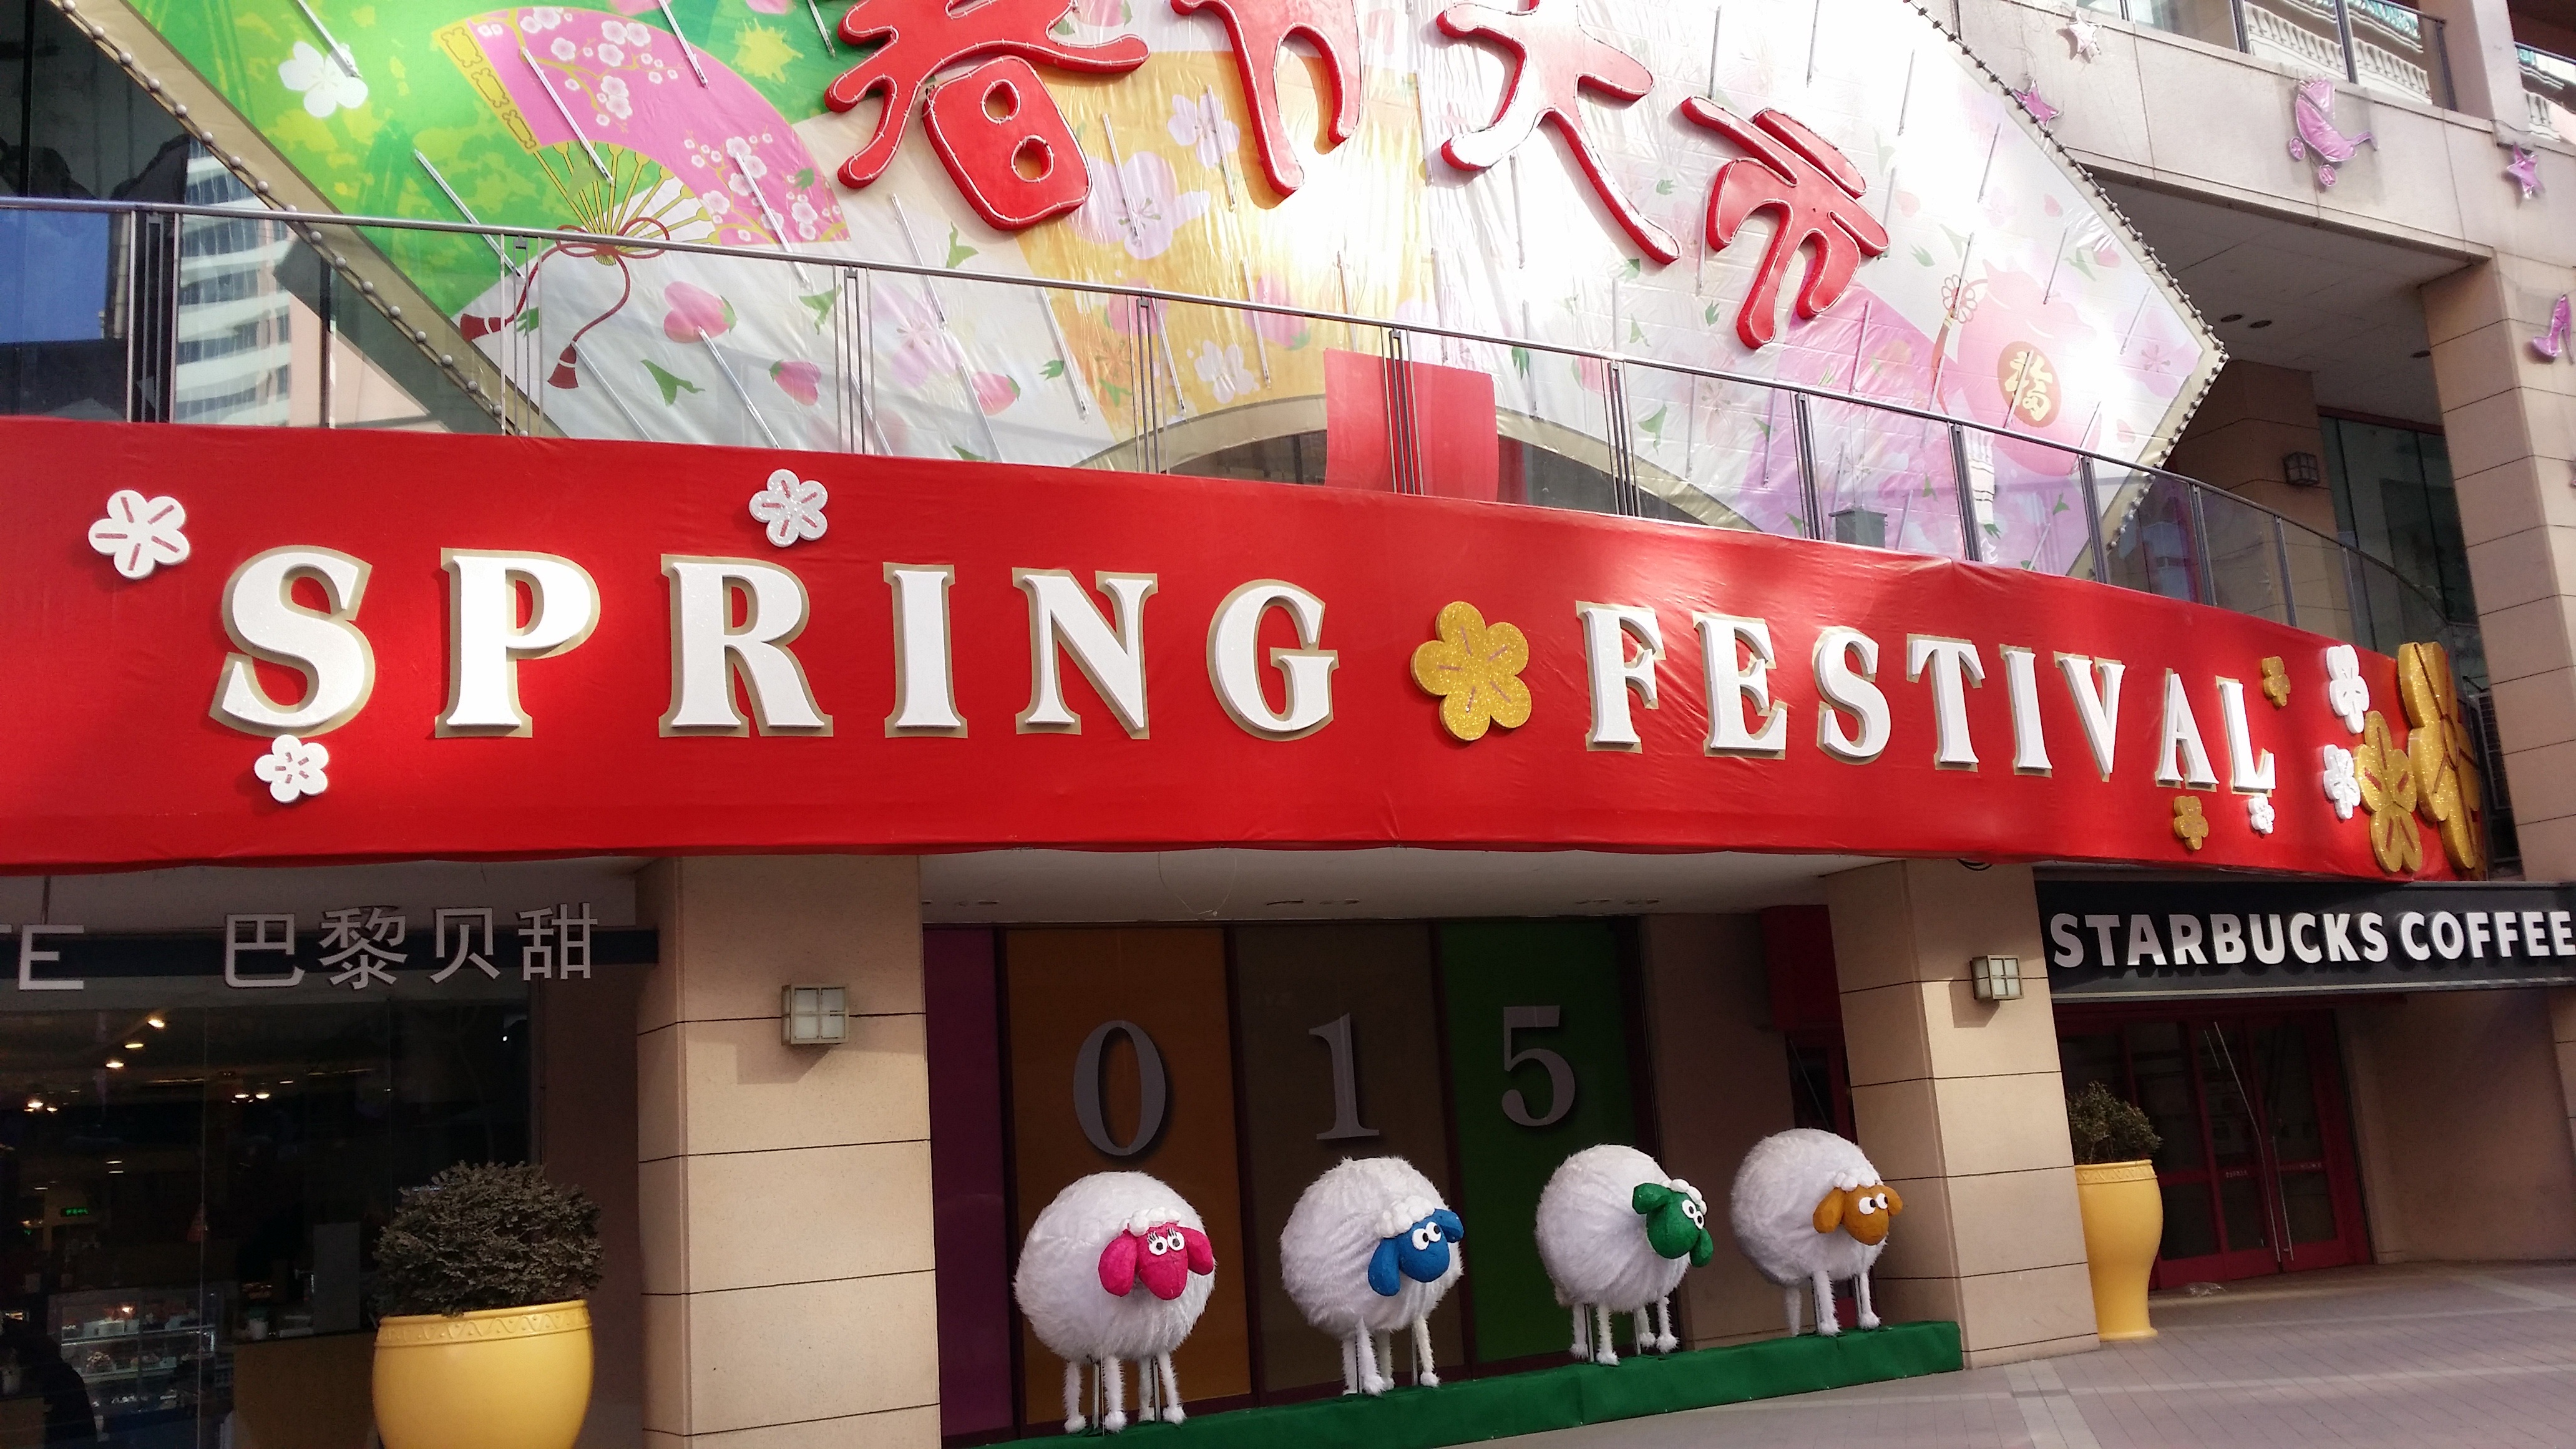
restaurant, animal, advertising, celebration, goat, food, spring, chinese, sheep, holiday, asia, shopping, signage, fast food, new year, festive, 2015, festival, year, lunar, calendar, china, oriental, sense